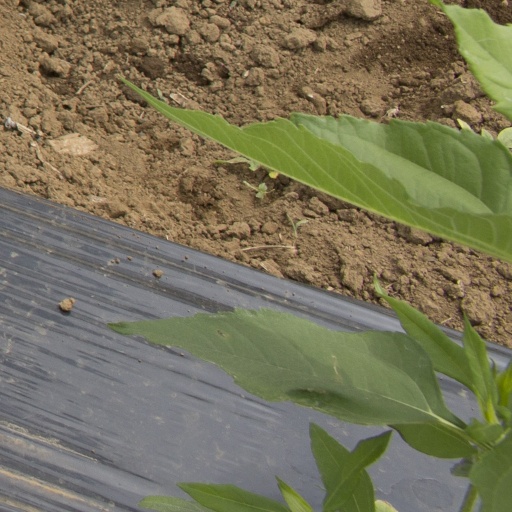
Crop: Jerusalem artichoke